P. G. Lowery

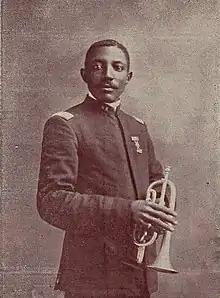
P. G. Lowery holding a cornet

Perry George Lowery (Topeka, October 11, 1869 – Cleveland, December 15, 1942) was an American composer, conductor, cornet player, and a circus sideshow manager of African American entertainment and musical ensembles.